Sky position (RA, Dec in degrees): 236.834, 16.764
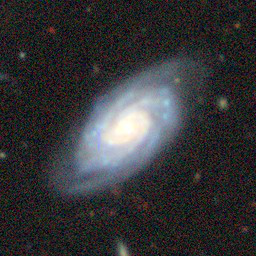
Galaxy morphology: Unbarred Tight Spiral Galaxies